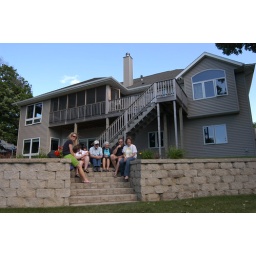
At Tom and Beth's house at the lake in Alexandrea, Minnesota.